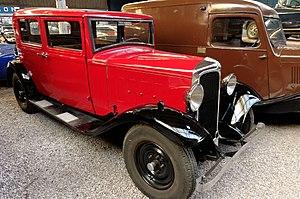
Berliet 944 (1934), Berline, 4 cyl. en ligne à soupapes culbutées, 1600 cm3, 40 ch., vitesse max. 95 km/hCountry of origin: France (Musée Automobile Reims Champagne, Reims, Marne, France)
Le nom Berliet est avant tout synonyme de camions. Si Berliet est surtout reconnu comme constructeur de véhicules industriels lourds, beaucoup ignorent que la firme lyonnaise, créée en 1901, a débuté son activité en produisant des automobiles. Cette production a duré jusqu’en 1939. Berliet a également produit des véhicules utilitaires légers durant cette période mais excepté durant la Première Guerre mondiale, cette production est toujours restée marginale.